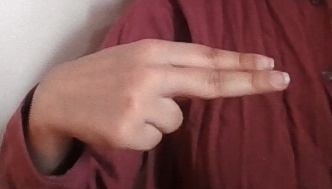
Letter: ain